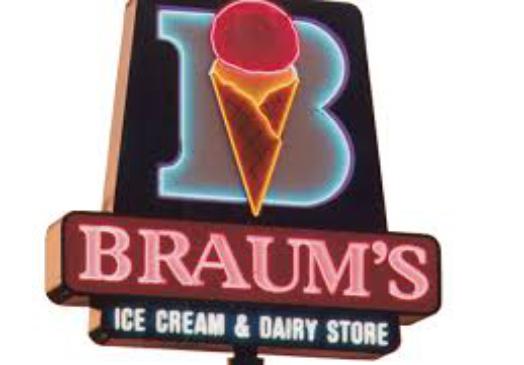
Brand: Braum's
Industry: Food